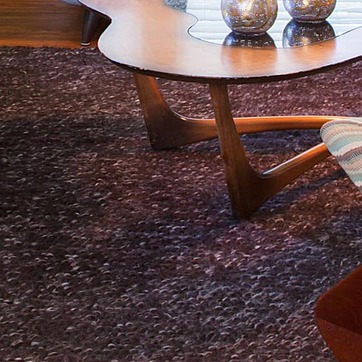
Material: carpet